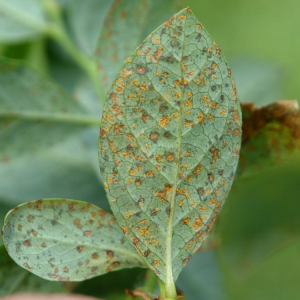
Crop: blueberry
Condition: rust